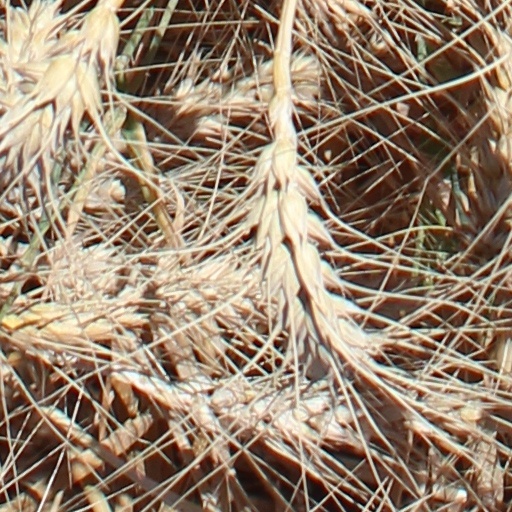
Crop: wheat